Poul Fechtels Hospital

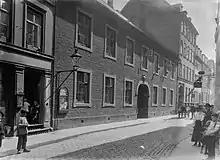
The building from 1732

Poul Fechtel had served as Royal Mint Master for Christian III from 1536 to 1565.